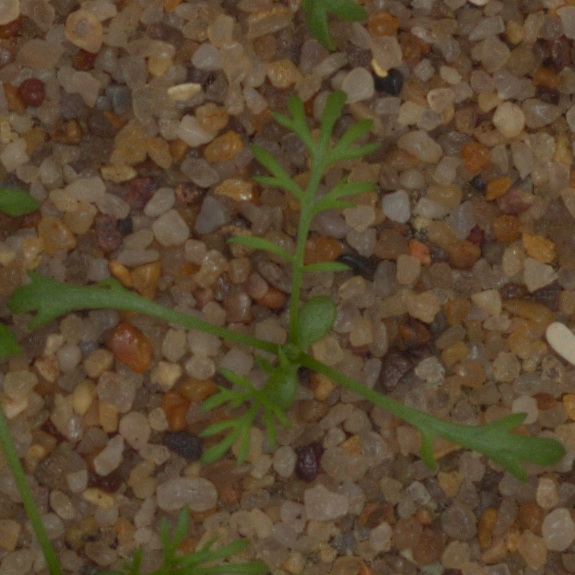
Label: scentless_mayweed